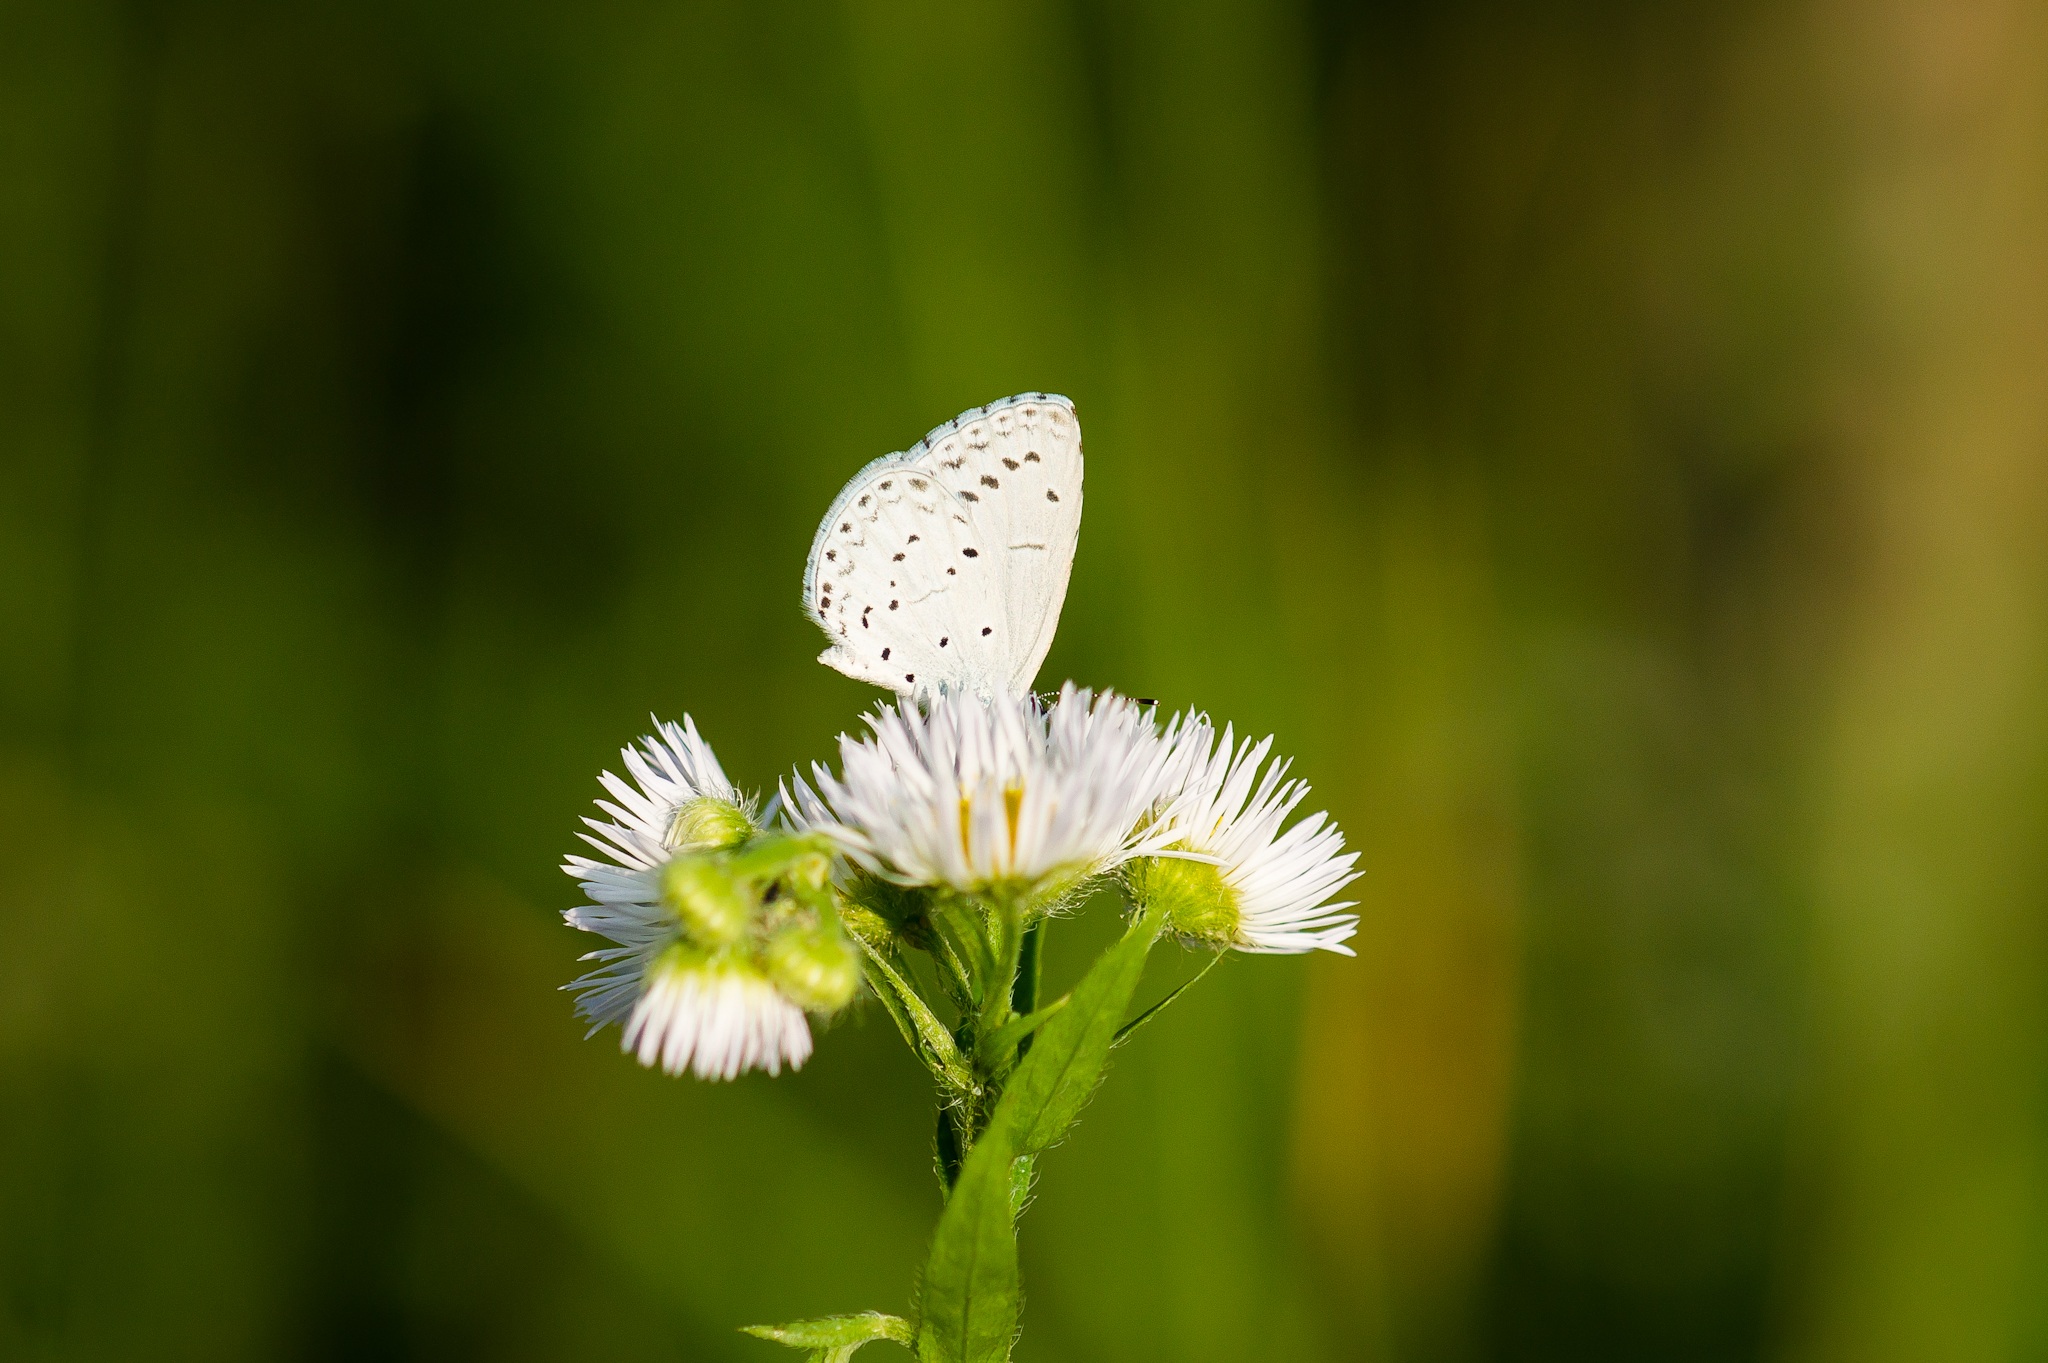
nature, grass, blossom, plant, white, field, photography, meadow, prairie, leaf, flower, petal, daisy, spring, green, insect, natural, botany, butterfly, garden, flora, fauna, wildflower, close up, grassland, bright, macro photography, flowering plant, grass family, plant stem, land plant